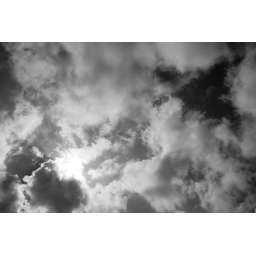
the clouds right above my house at noon